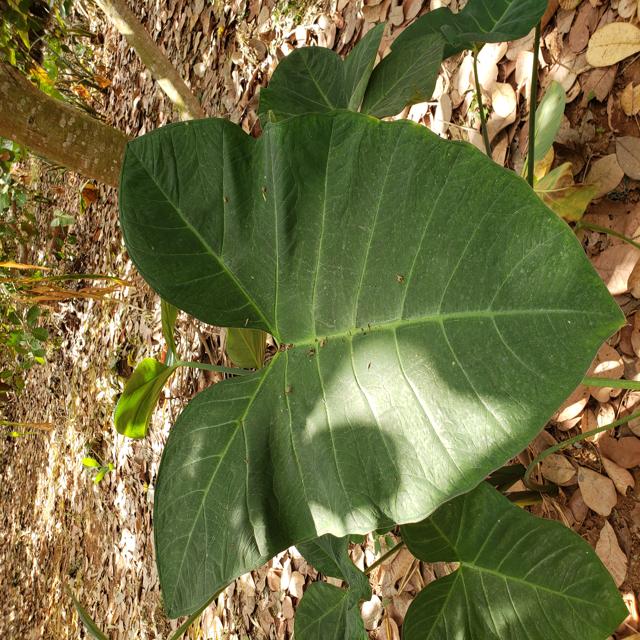
Label: Healthy